Vasily Narezhny

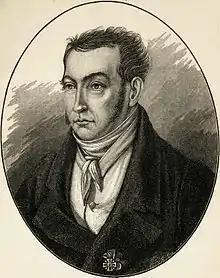

Vasily Trofimovich Narezhny (1780, Ustivitsa, Mirgorodsky Uyezd, Russian Empire — , St. Petersburg) was a Russian Imperial writer best known for his satirical depiction of provincial mores in the vein of the 18th-century picaresque novel.